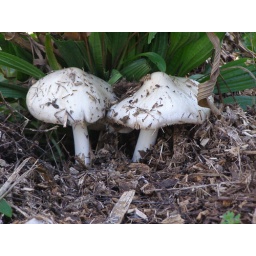
Pushing through the mulch in my flower garden are beautiful white Fungi.